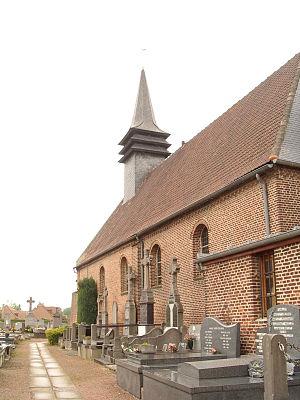
Carnin est une commune française située dans le département du Nord, en région Hauts-de-France. Carnin a fait partie de la communauté de communes de la Haute Deûle, en Flandre française, qui a choisi de rejoindre la Métropole européenne de Lille en 2020.